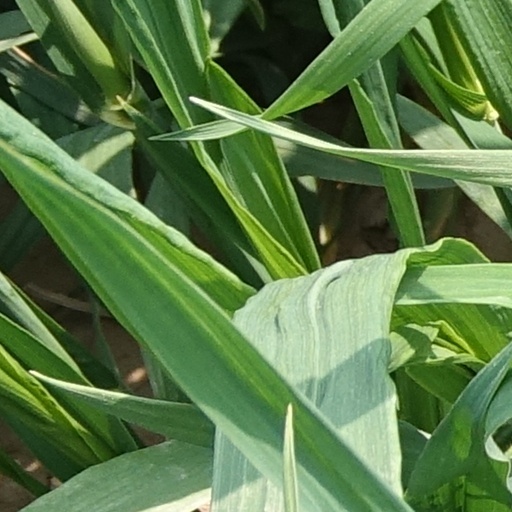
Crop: wheat